Pete Shelley

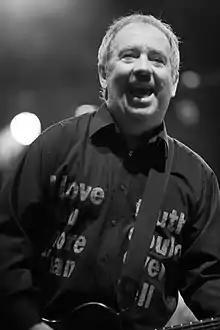
Shelley in Melbourne, 2013

Pete Shelley (born Peter Campbell McNeish; 17 April 1955 – 6 December 2018) was an English singer, songwriter and guitarist. He formed early punk band Buzzcocks with Howard Devoto in 1976, and became the lead singer and guitarist in 1977 when Devoto left. The group released their biggest hit "Ever Fallen in Love (With Someone You Shouldn't've)" in 1978. The band broke up in 1981 and reformed at the end of the decade. Shelley also had a solo career; his song "Homosapien" charted in Australasia and Canada in 1981 and 1982.